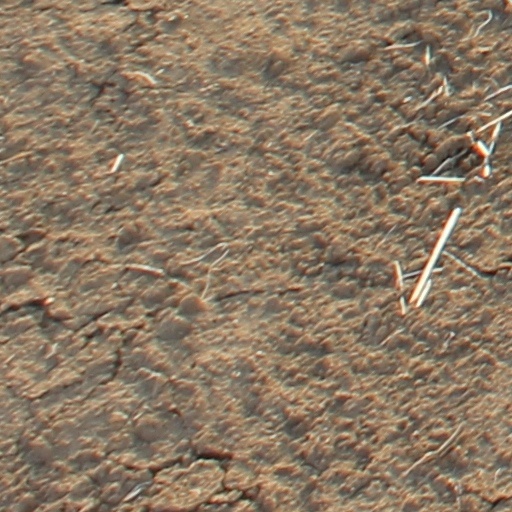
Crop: wheat